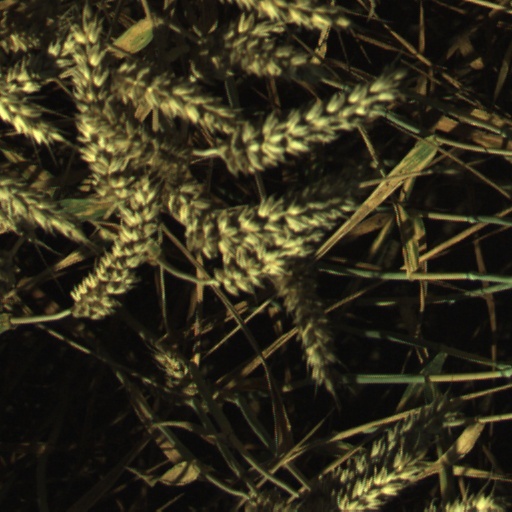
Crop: wheat